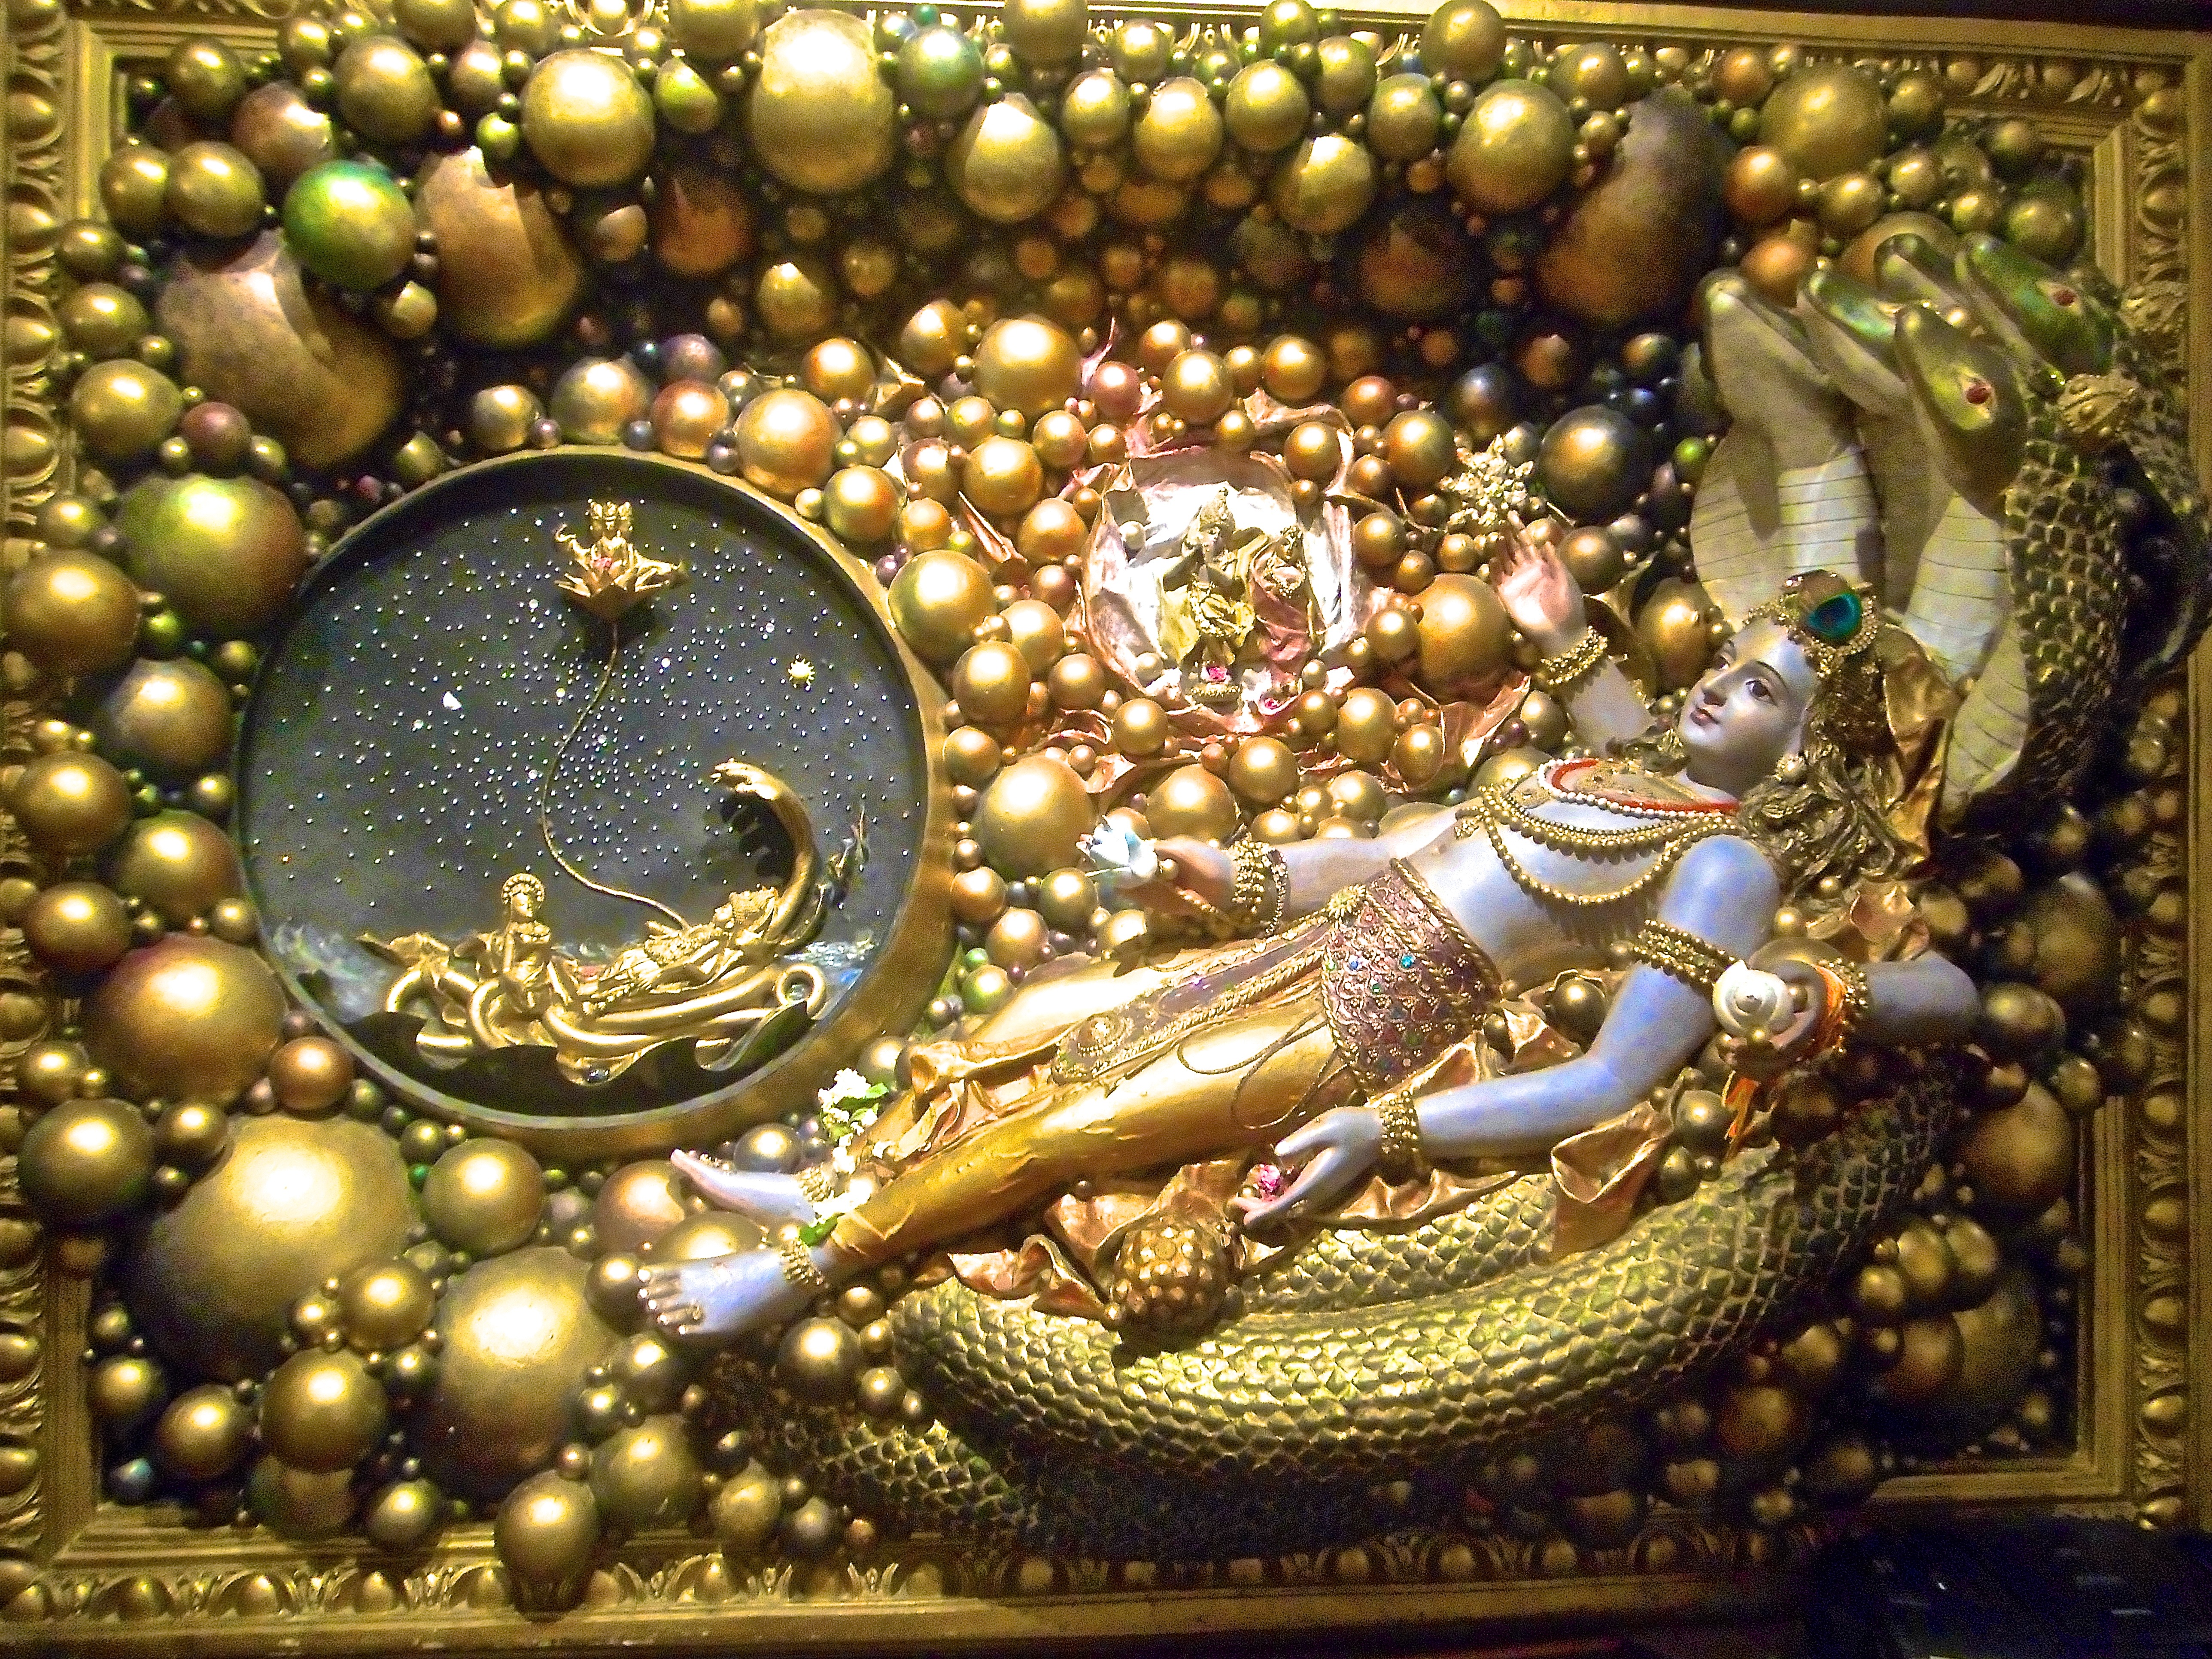
metal, religion, jewellery, art, gold, temple, stockholm, krishna, fridhemsplan, sculptural painting